Kudirithe Kappu Coffee

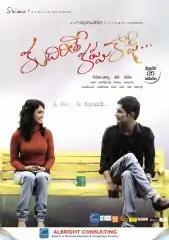

Kudirithe Kappu Coffee is a 2011 Telugu-language romance drama film directed by Ramana Salva who has worked as a cinematographer for the movie "Village Lo Vinayakudu". Varun Sandesh acts in the lead role along with the debutant actress Suma Bhattacharya in the opposite lead role. Yogeshwara Sharma, who is the son of acclaimed lyricist Sirivennala Seetha Rama Sastry, debuts himself as the music composer for this film.